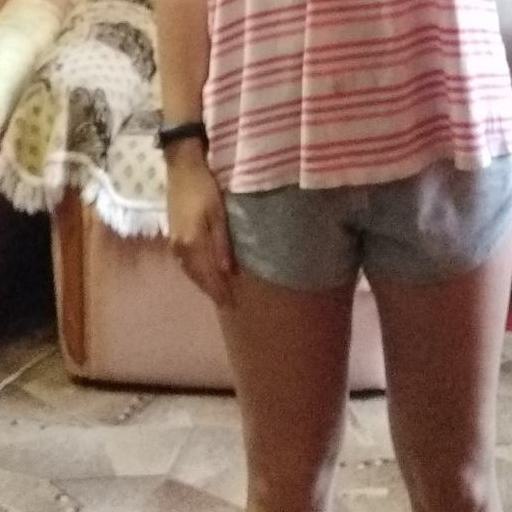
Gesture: no_gesture